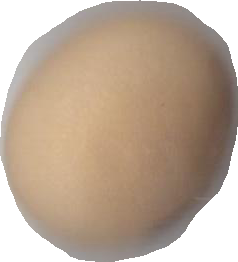
Variety: Anjasmoro